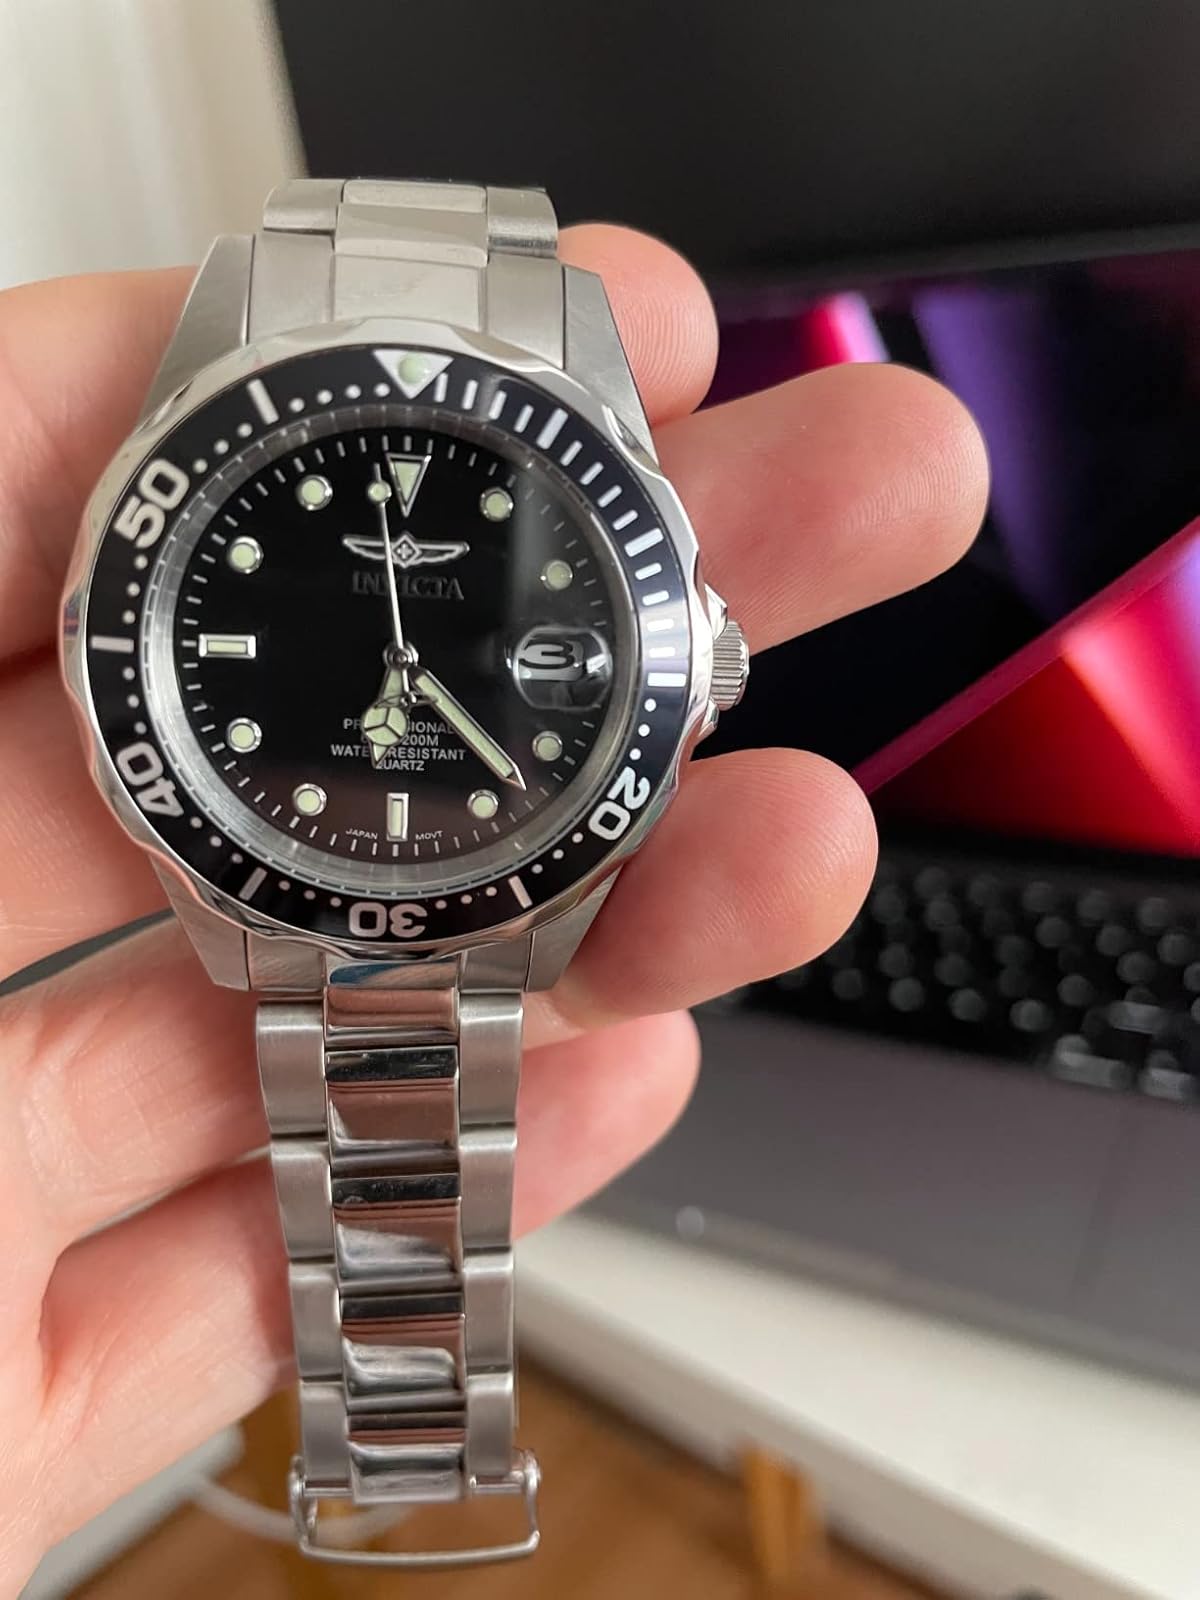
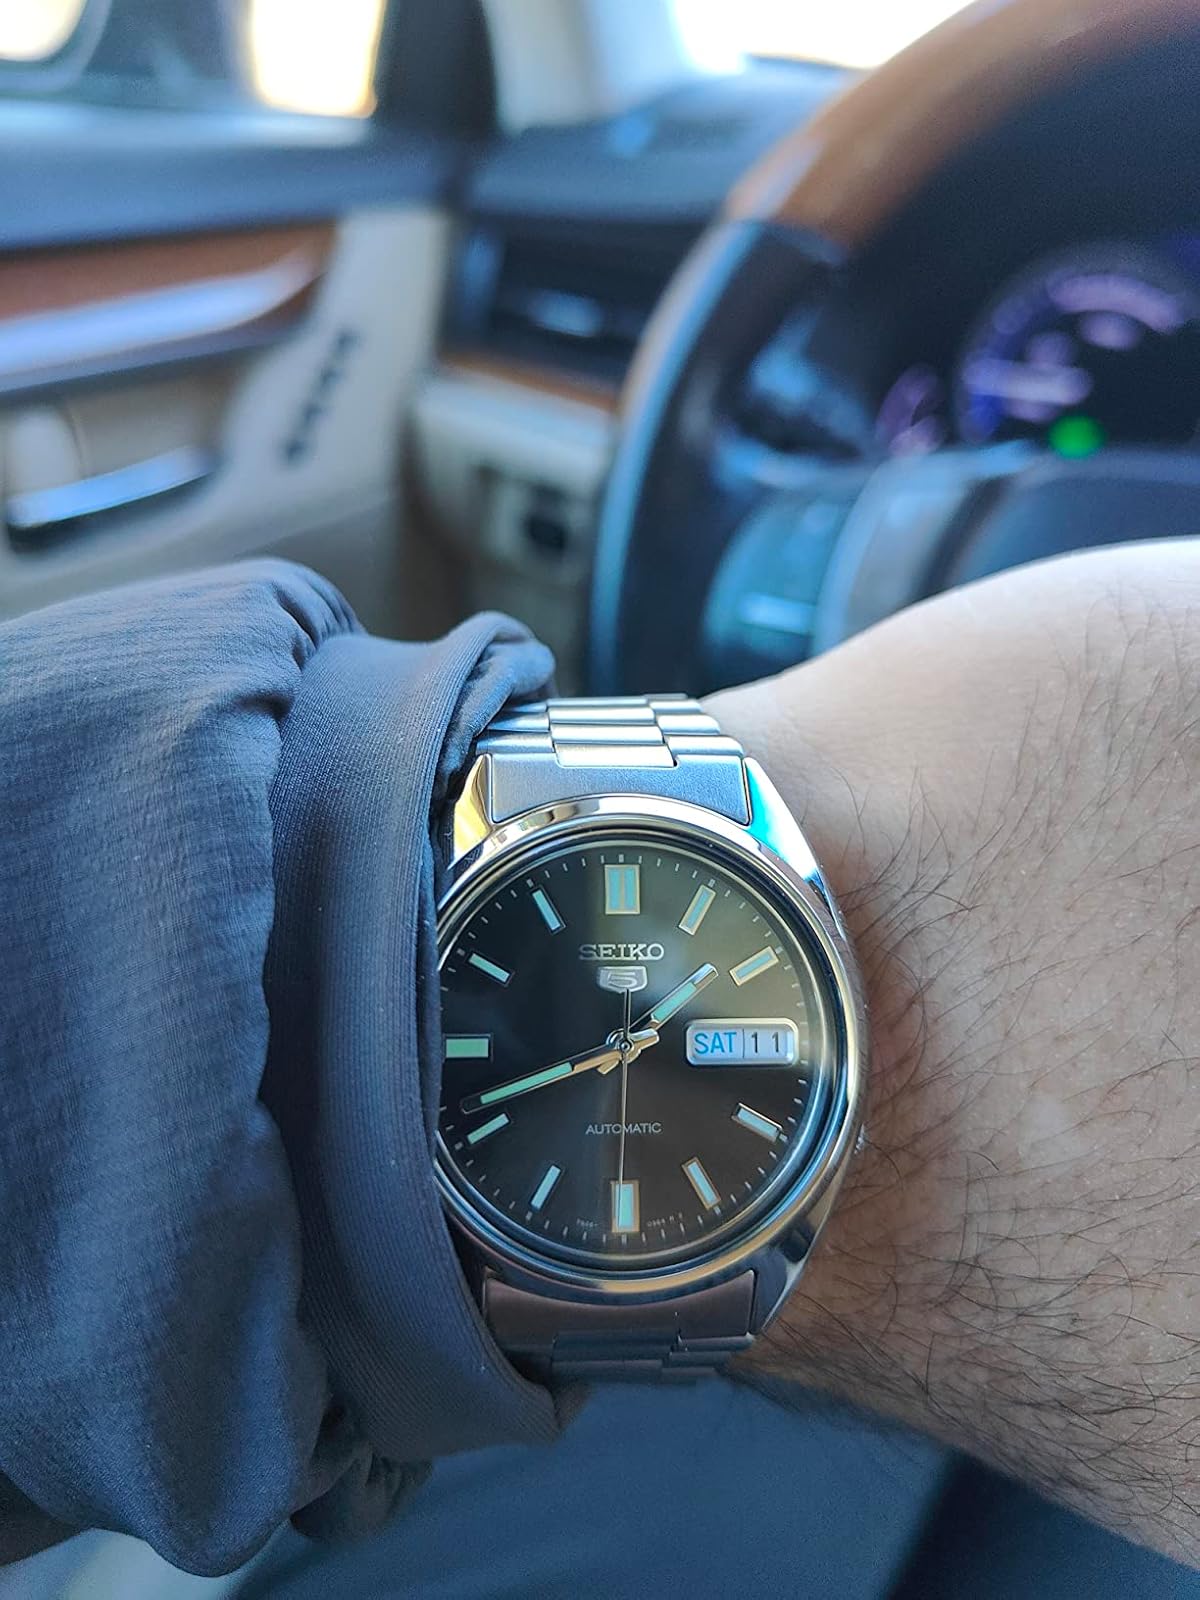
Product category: accessories_watch
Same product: no